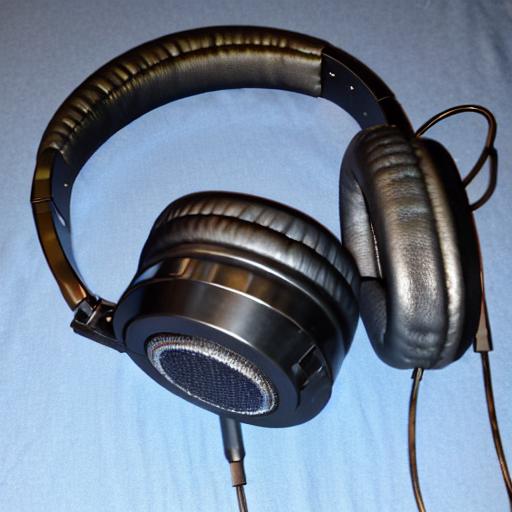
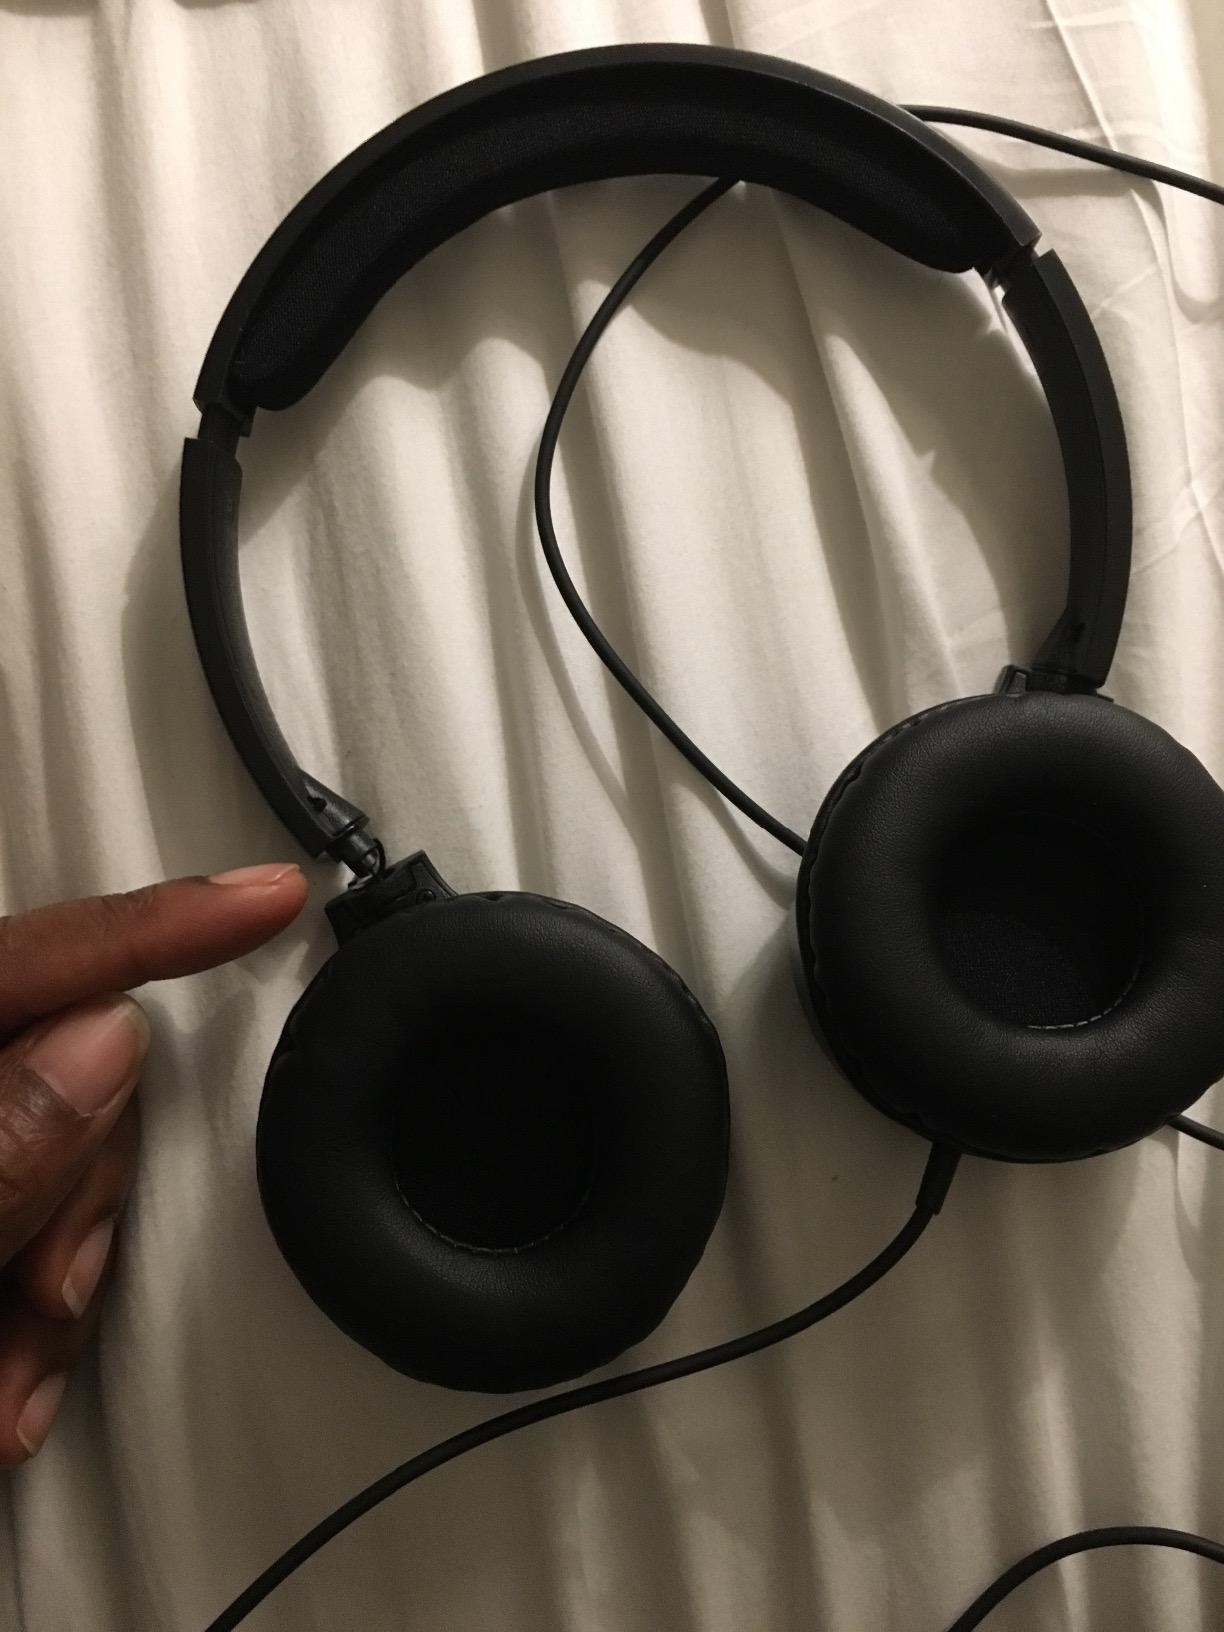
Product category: headphones
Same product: no